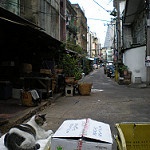
Scene: Outdoor